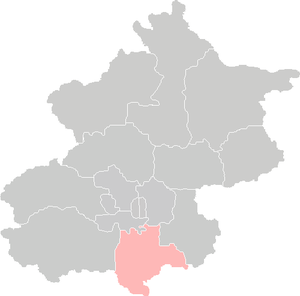
Le district de Daxing est une subdivision du sud de la municipalité de Pékin en Chine. Le district constitue principalement la partie sud de la banlieue de l'agglomération de Pékin. Le nouvel aéroport international de Pékin-Daxing porte le nom de ce district dans lequel il est situé.